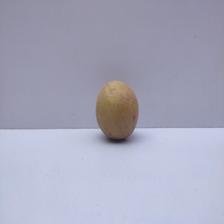
Size: Medium